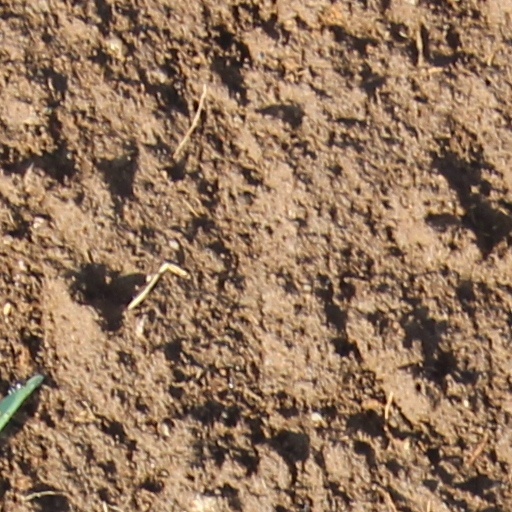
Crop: wheat